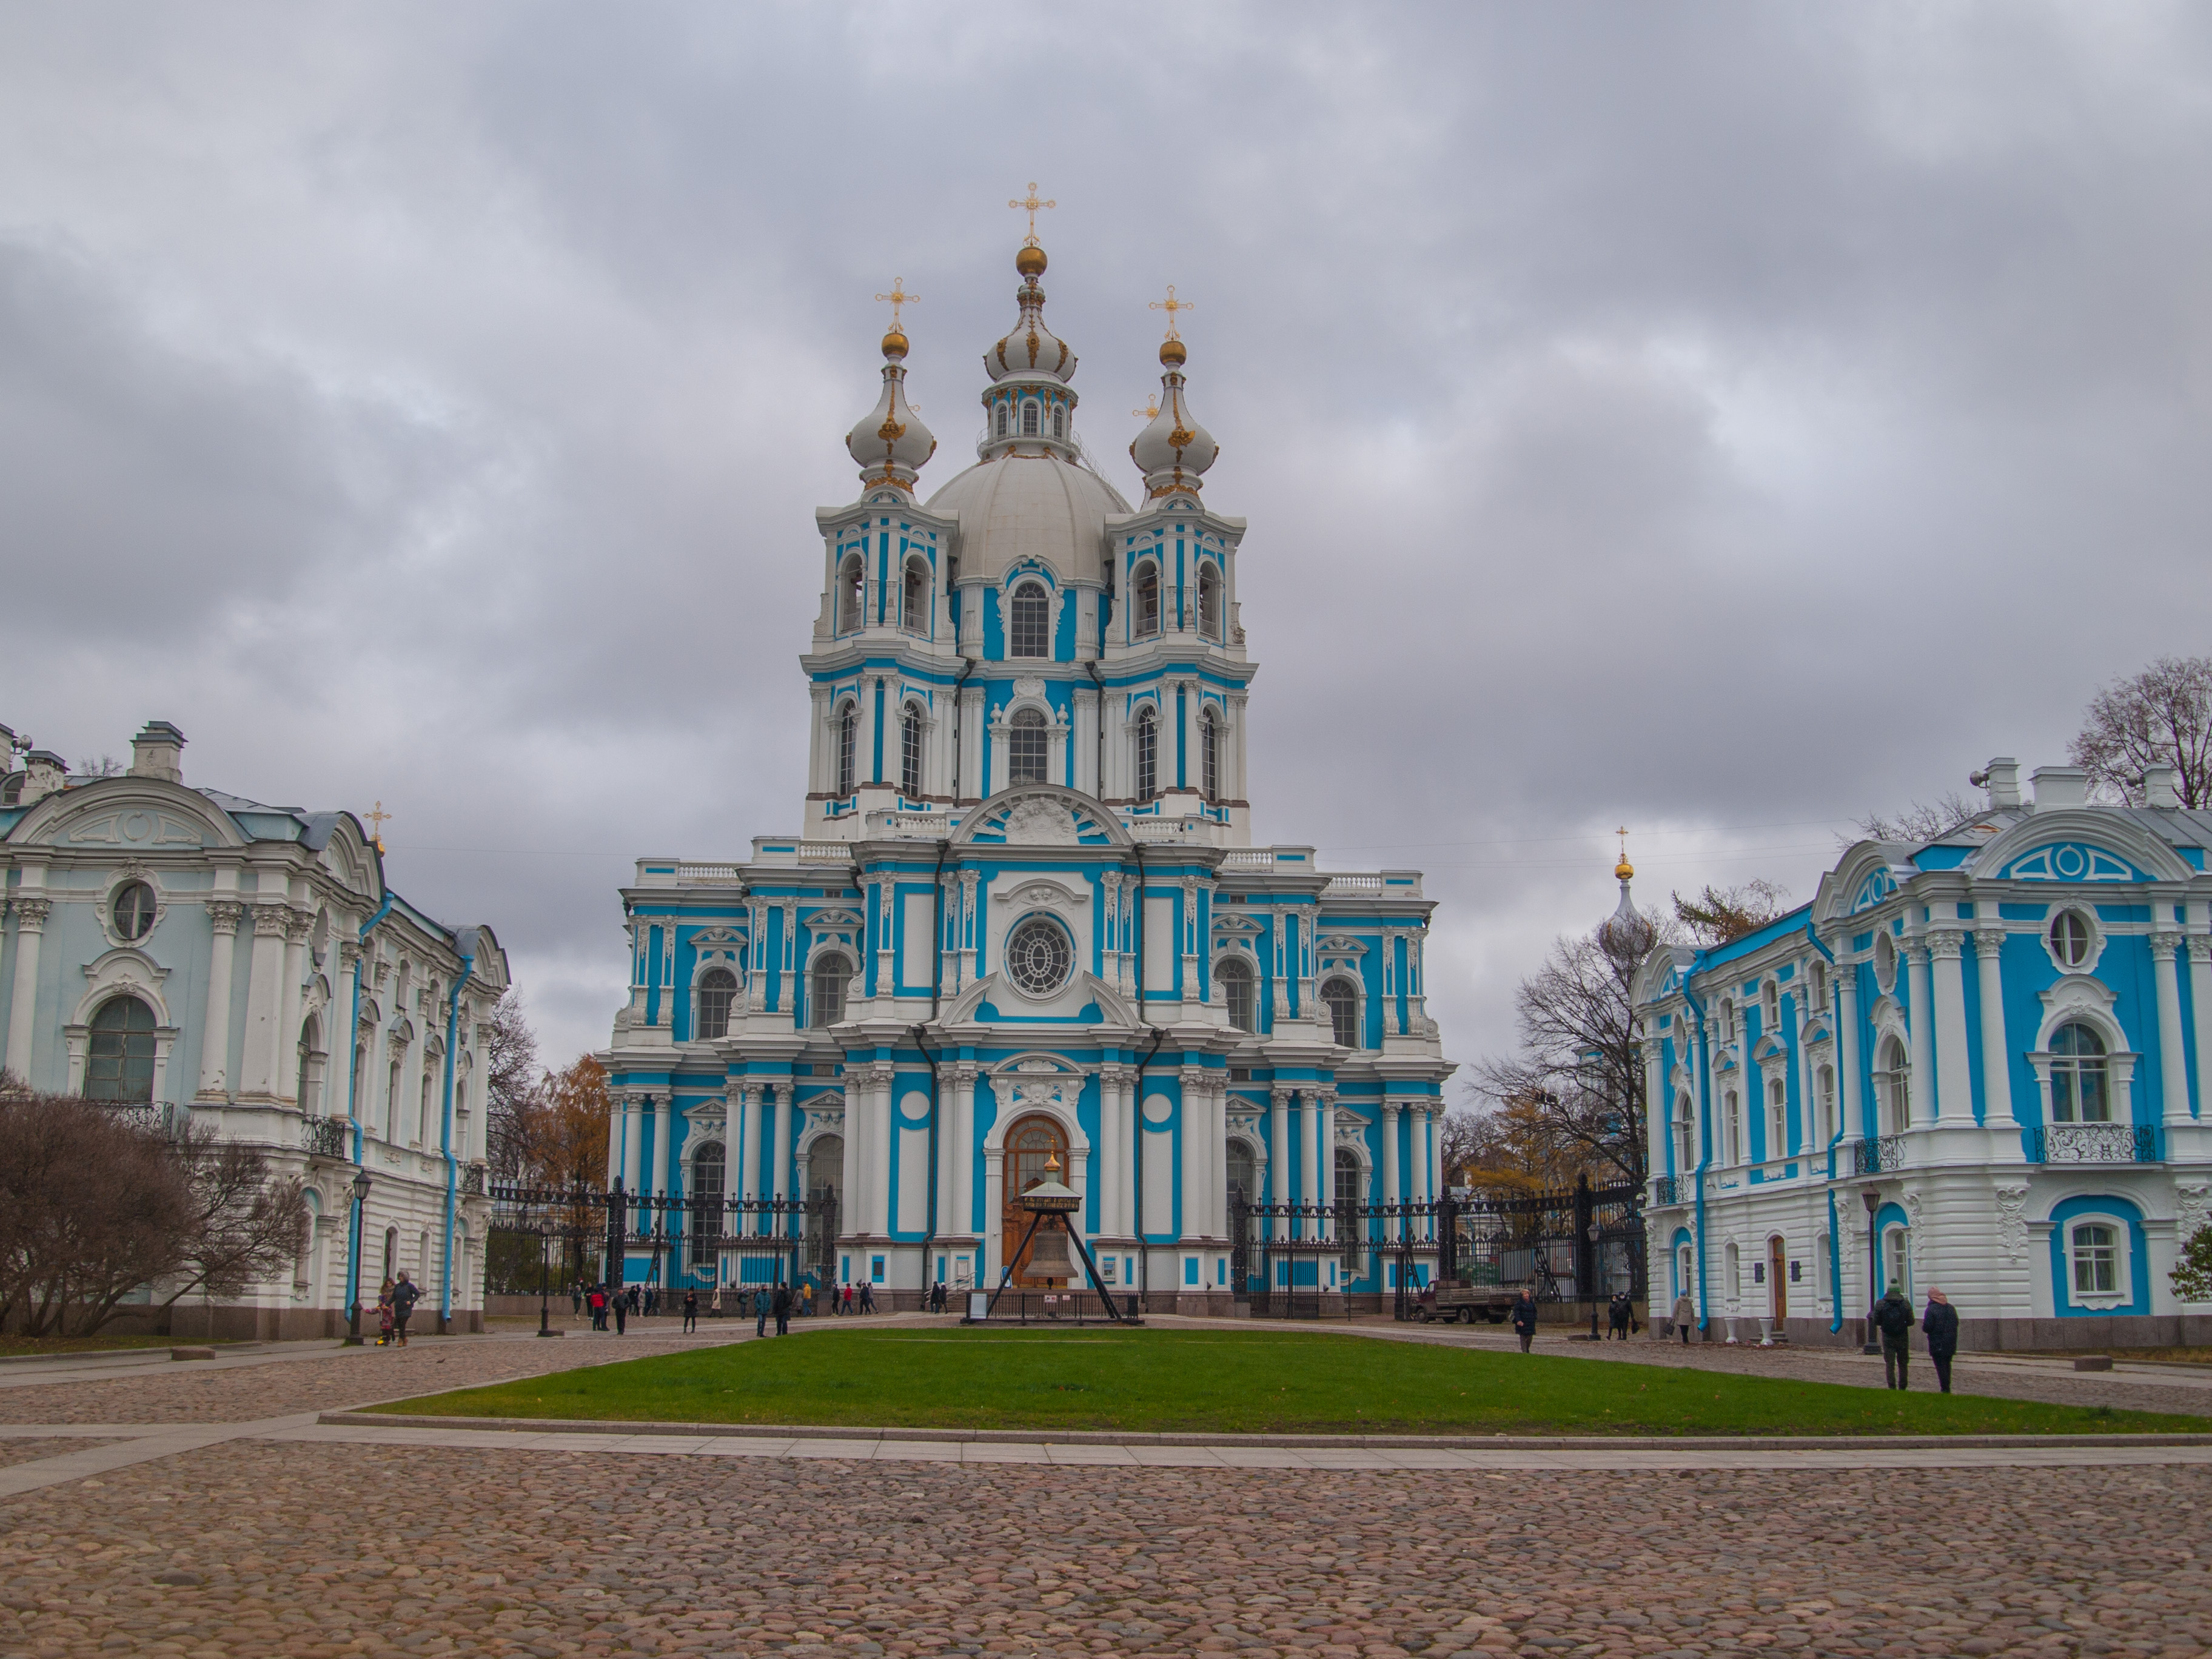
image, landmark, building, architecture, sky, palace, chateau, facade, classical architecture, place of worship, cathedral, church, city, tourist attraction, spire, tree, stately home, medieval architecture, estate, cloud, house, plant, listed building, basilica, historic site, steeple, convent, symmetry, manor house, tourism